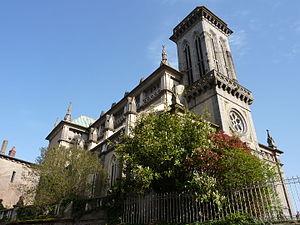
La basilique Notre-Dame d'Espérance à Saint-Brieuc depuis la rue Saint-Pierre.
La basilique Notre-Dame-d'Espérance est une basilique située dans la ville de Saint-Brieuc en Bretagne. Elle a été construite entre 1856 et 1877.